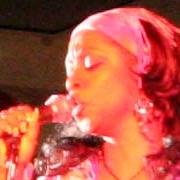
Age: 44